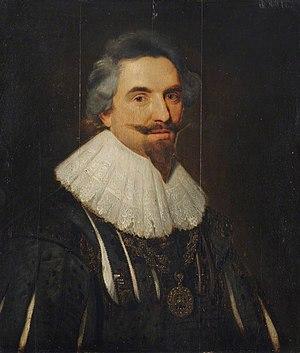
Sir Cornelius Vermuyden était un ingénieur néerlandais qui a introduit les méthodes néerlandaises d'assèchement des terres en Angleterre. Commandé par la Couronne pour drainer Hatfield Chase de l'île d'Axholme, dans le Lincolnshire, Vermuyden fut fait chevalier en 1629 pour son travail et devint citoyen anglais en 1633.